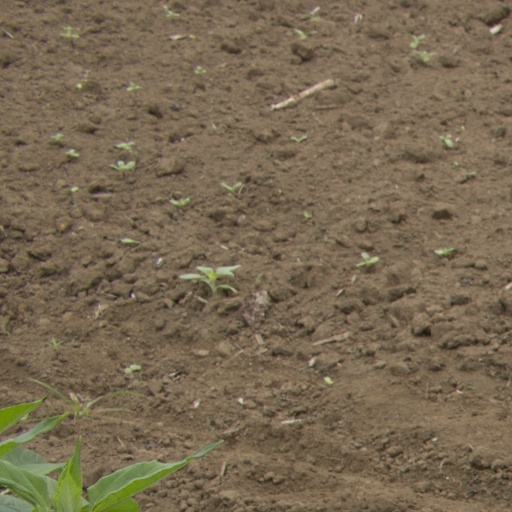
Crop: Jerusalem artichoke